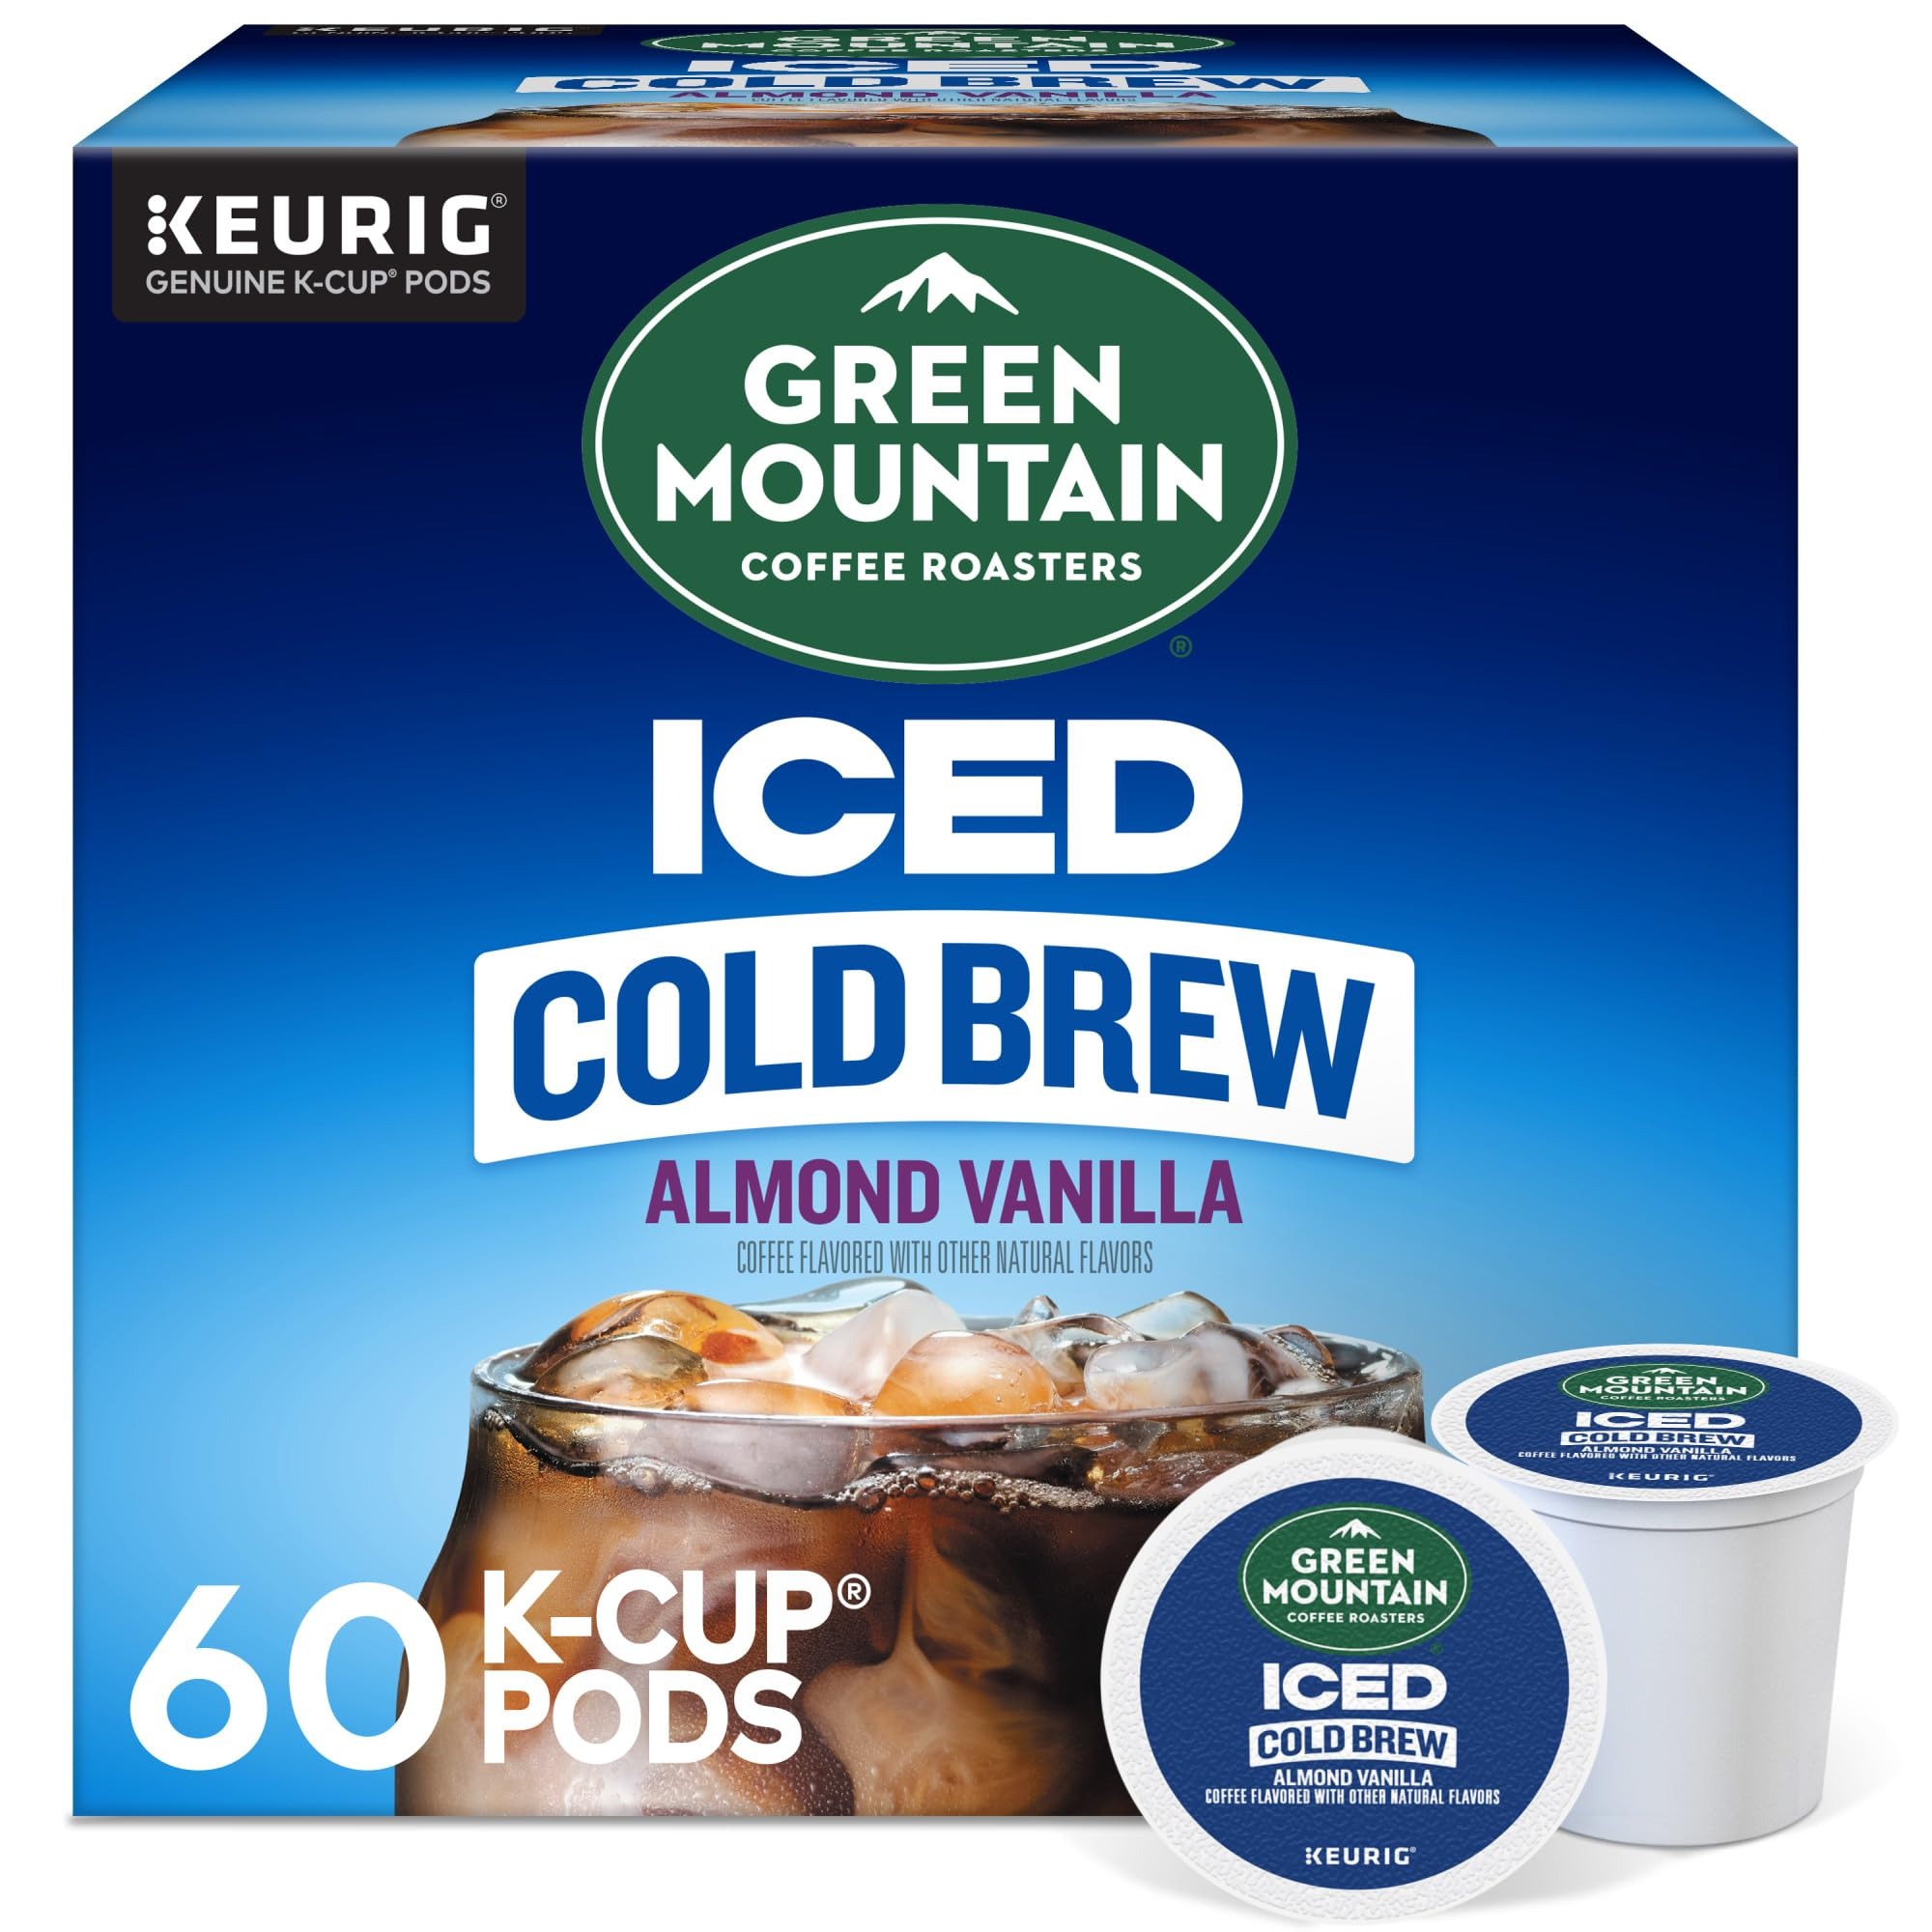
Item Name: Green Mountain Coffee Roasters Almond Vanilla Iced Cold Brew Coffee, Single Serve Keurig K-Cup Pods, 60-Count Box (6 Packs of 10)
Bullet Point 1: CAFÉ-QUALITY COLD BREW COFFEE: Green Mountain Coffee Roasters Iced Cold Brew coffee is specially crafted to stand up to ice. We start with expertly selected 100% Arabica coffee beans, steeped for hours, and then capture their peak flavor to infuse every refreshing sip with a rich, smooth taste.
Bullet Point 2: TASTE: Almond Vanilla Iced Cold Brew coffee is refreshingly smooth and nutty, with buttery caramel and vanilla flavors.
Bullet Point 3: OUR STORY: The mountains are a special place. It’s where Green Mountain Coffee Roasters was born. It’s where we developed our adventurous spirit and commitment to improving the lands through sustainably sourced coffee. We’re driven to bring the world a richer, better cup of coffee. Be bold. Be alive. Grab a cup and get out there.
Bullet Point 4: COMPATIBILITY: Contains genuine Keurig K-Cup pods, engineered for guaranteed quality and compatibility with all Keurig single serve coffee makers.
Bullet Point 5: RECYCLABLE K-CUP PODS: Simple. Delicious. And recyclable.* Enjoy the same great-tasting coffee you know and love, and when you’re done, just peel, empty, and recycle. *Check locally, not recycled in many communities.
Value: 60.0
Unit: Count

Price: 7.385